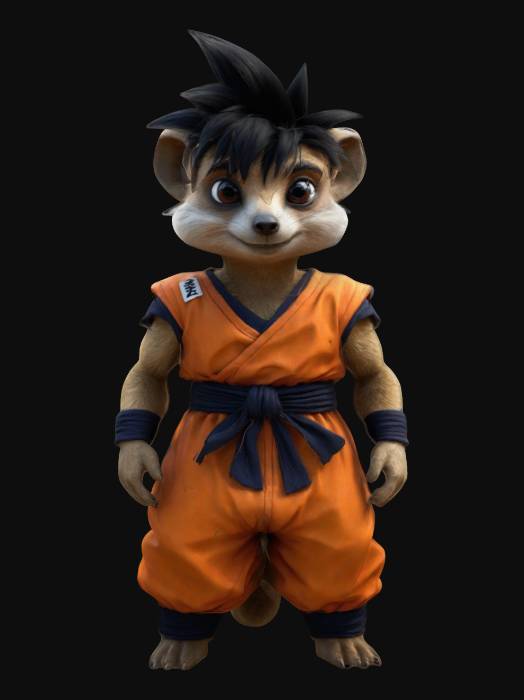
미적 점수 (1~10점): 8